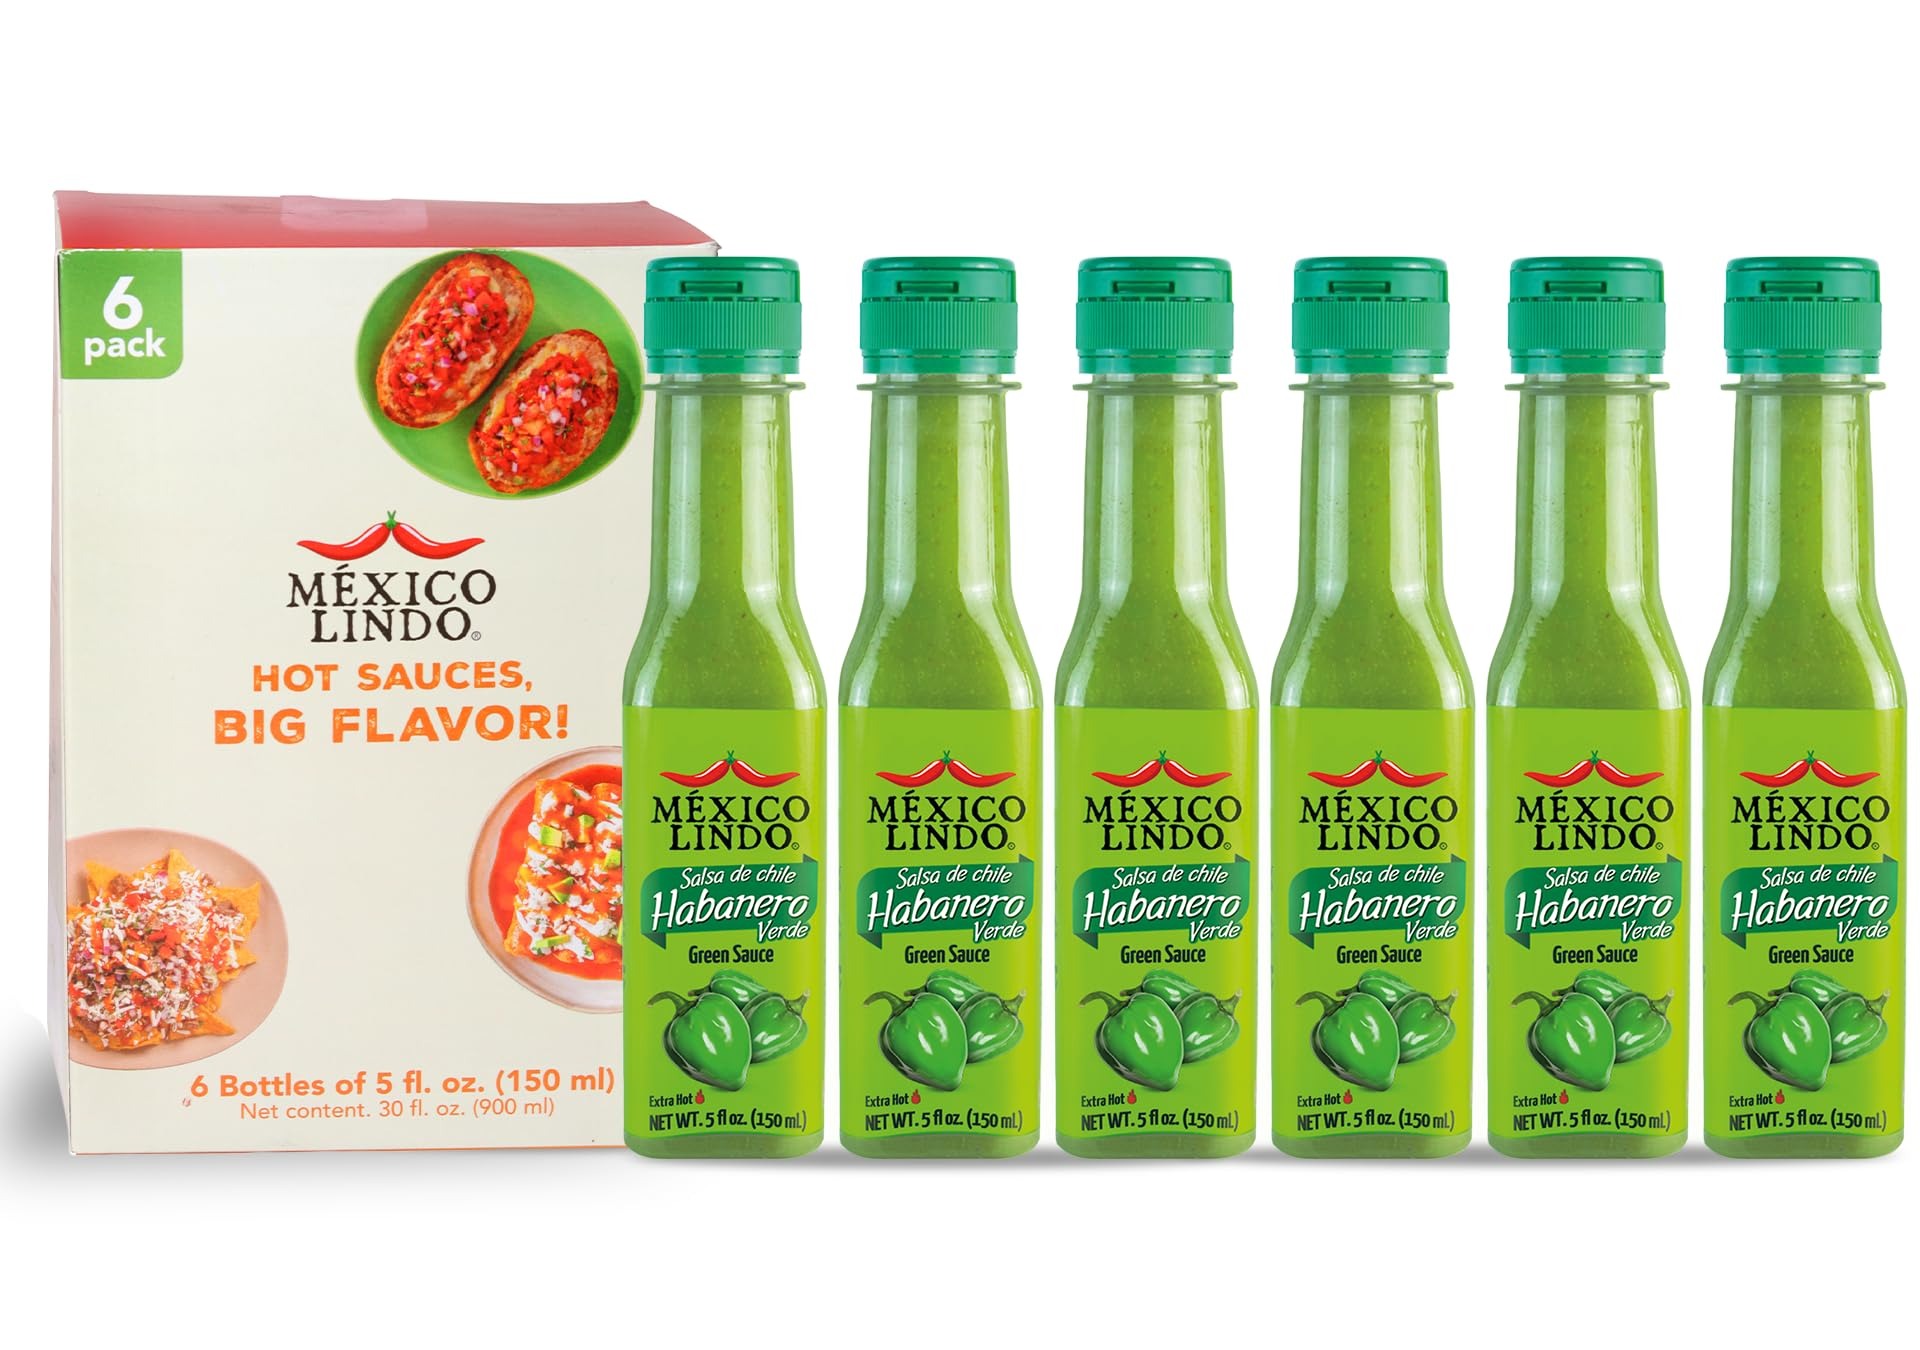
Item Name: Mexico Lindo Green Habanero Hot Sauce | Real Green Habanero Chili Pepper | 75,900 Scoville Level | Enjoy with Mexican Food, Seafood & Pasta | 5 Fl Oz Bottles (Pack of 6)
Bullet Point 1: GREEN HABANERO: Six, five ounce BPA-free plastic bottles of Green Habanero Chili hot sauce
Bullet Point 2: HEAT LEVEL: At a Scoville level of 75,900, our Green Habanero is sure to make your mouth water
Bullet Point 3: GREAT MARINADE: Our real Green Habanero is made to accompany a variety of dishes. A must-have for your dining table
Bullet Point 4: TRADITIONAL: Mexican peppers mixed the way Mexicans have done it for generations. Blends perfectly with tacos, burritos, eggs, chili, or chips
Bullet Point 5: GREAT FLAVOR: Perfectly balanced blend of ripe Habanero peppers and Mexican spices. Our Green Habanero sauce is Sugar-free, which will enhance the profile of your dishes
Value: 30.0
Unit: Ounce

Price: 21.99